Maryland, London

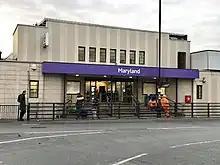
Maryland Station

Local primary schools include Maryland Primary School, St. Francis' Catholic Primary School, and Colegrave Primary School.